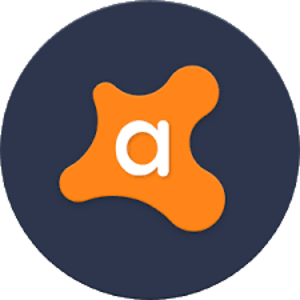
Avast Antivirus
Avast Antivirus er et antivirus-program udviklet af Avast Software s.r.o. Programmet udgives i mange udgaver, som henholdsvis er rettet mod private og erhvervsdrivende.